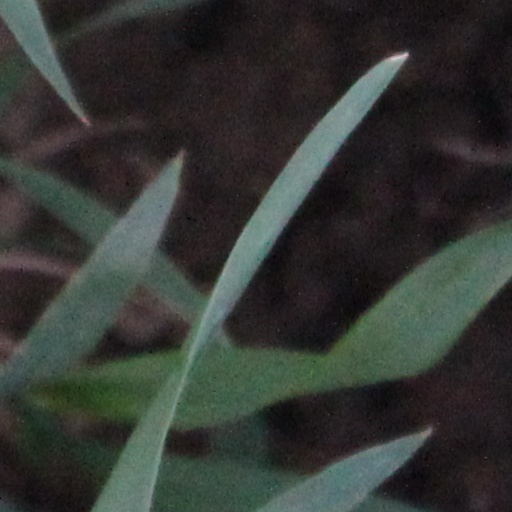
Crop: wheat